Andaleeb

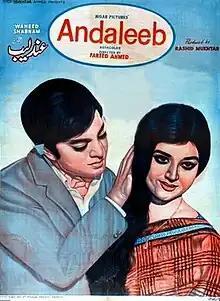

Andaleeb is a 1969 Pakistani Urdu colour film starring Waheed Murad, Shabnam, Aliya, and Mustafa Qureshi, and Talish. It was a golden jubilee hit directed by Farid Ahmed, produced by Rashid Mukhtar, and music composed by Nisar Bazmi. "Andaleeb" received 4 Nigar Awards in different categories.